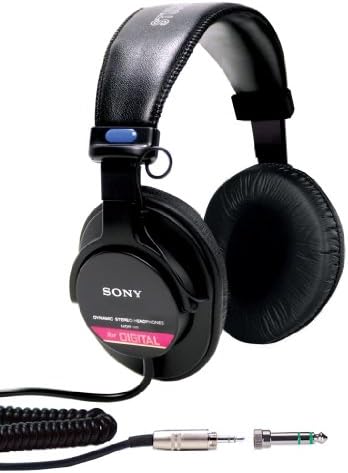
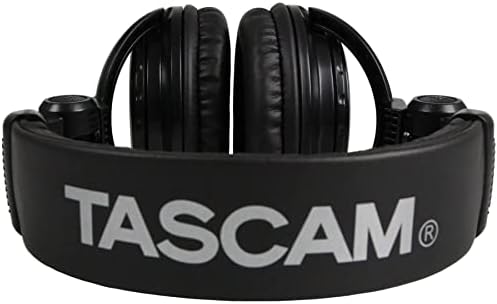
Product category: headphones
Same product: no